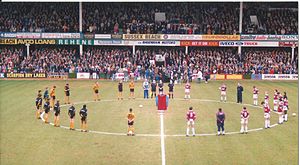
Bobby Moore / Trænerkarriere
Et minuts stilhed på Upton Park få dage efter Moores død.
Robert Frederick Chelsea "Bobby" Moore OBE var en engelsk fodboldspiller, der som forsvarsspiller var anfører på det engelske landshold, der vandt guld ved VM i 1966. Han opnåede hele 108 kampe for landsholdet, hvilket i en årrække var rekord i landet.